List of historic properties in Scottsdale, Arizona

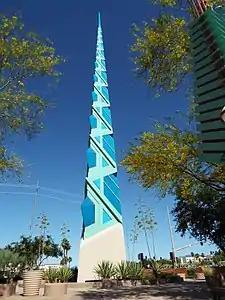

Present day Scottsdale was founded by U.S. Army Chaplain Winfield Scott, who in 1888, moved to the area with his wife Helen and brother George Washington Scott (he is not to be confused with the Florida plantation owner and Confederate Army officer with the same name). Winfield Scott believed in the agricultural potential of the area. He therefore, purchased 640 acres for the sum of $3.50 an acre for a stretch of land where Downtown Scottsdale is now located. The Scotts and other residents first named the small town Orangedale. The reason behind this was that the Scott brothers had planted large citrus groves. The brothers also cultivated citrus fruits, figs, potatoes, peanuts and almonds in the desert town. In 1894, the citizens of the town changed the town's name to Scottsdale after its founder. The town was incorporation in 1951 and its population continued to rapidly grow. There are some buildings of historic significance still remaining in the area known as "Old Town Scottsdale". Old Town Scottsdale houses many local businesses and is located on the original townsite of Scottsdale.